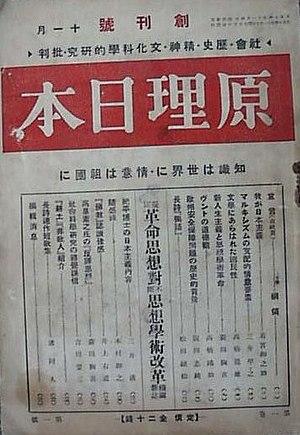
Genri Nippon est un groupe d'extrême-droite japonais, ou uyoku dantai, actif avant la Seconde Guerre mondiale. Il est lié à Minoda Muneki.